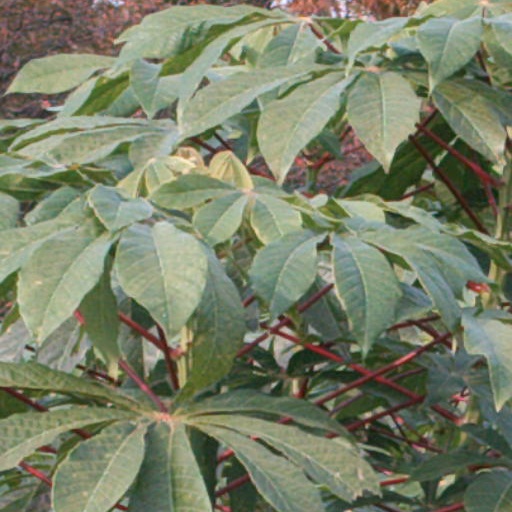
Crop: cassava